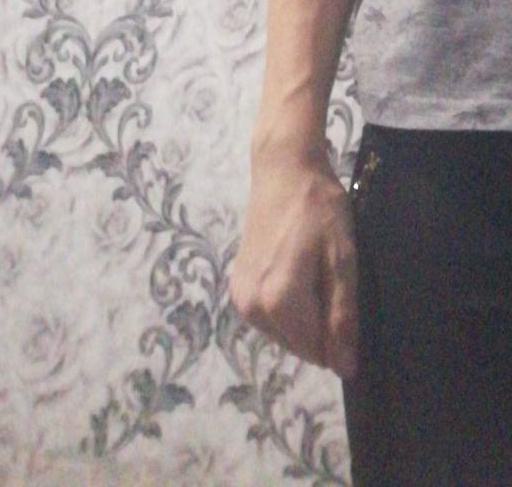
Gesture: no_gesture